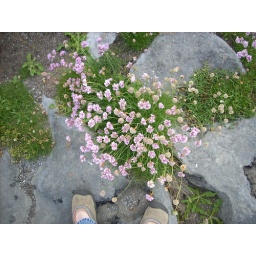
Even in the rocky coast of Doolin, these pretty wild flowers sprouted everywhere.